Mangrove

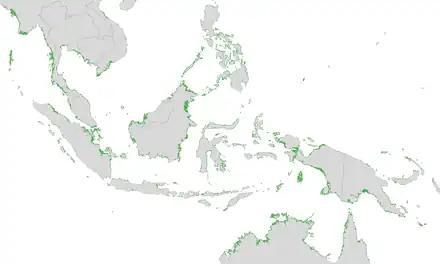
Location and relative density of mangroves in South-east Asia and Australasia – based on Landsat satellite images, 2010

In this harsh environment, mangroves have evolved a special mechanism to help their offspring survive. Mangrove seeds are buoyant and are therefore suited to water dispersal. Unlike most plants, whose seeds germinate in soil, many mangroves (e.g. red mangrove) are viviparous, meaning their seeds germinate while still attached to the parent tree. Once germinated, the seedling grows either within the fruit (e.g. "Aegialitis", "Avicennia" and "Aegiceras"), or out through the fruit (e.g. "Rhizophora", "Ceriops", "Bruguiera" and "Nypa") to form a propagule (a ready-to-go seedling) which can produce its own food via photosynthesis.